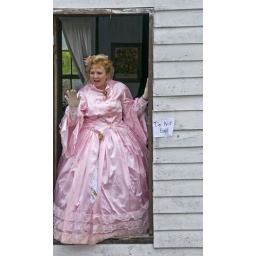
pink dress in doorway2